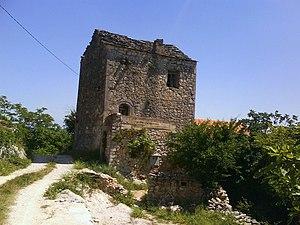
La tour résidence Lalić est située en Bosnie-Herzégovine, sur le territoire de la ville de Ljubuški et dans la municipalité de Ljubuški. Construite en 1774, elle est inscrite sur la liste des monuments nationaux de Bosnie-Herzégovine.
Cet article recense les monuments nationaux situés sur le territoire de la municipalité de Ljubuški en Bosnie-Herzégovine et dans la Fédération de Bosnie-et-Herzégovine. La liste établie par la Commission pour la protection des monuments nationaux compte 6 monuments nationaux inscrits sur la liste principale et 3 monuments inscrits sur une liste provisoire.